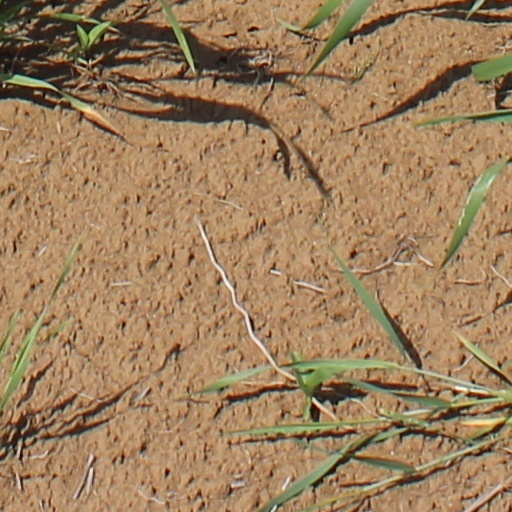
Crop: wheat